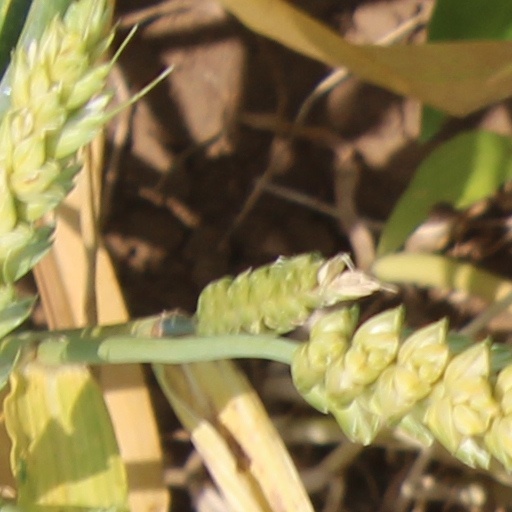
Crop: wheat